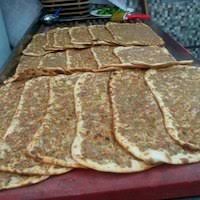
Yemek: lahmacun